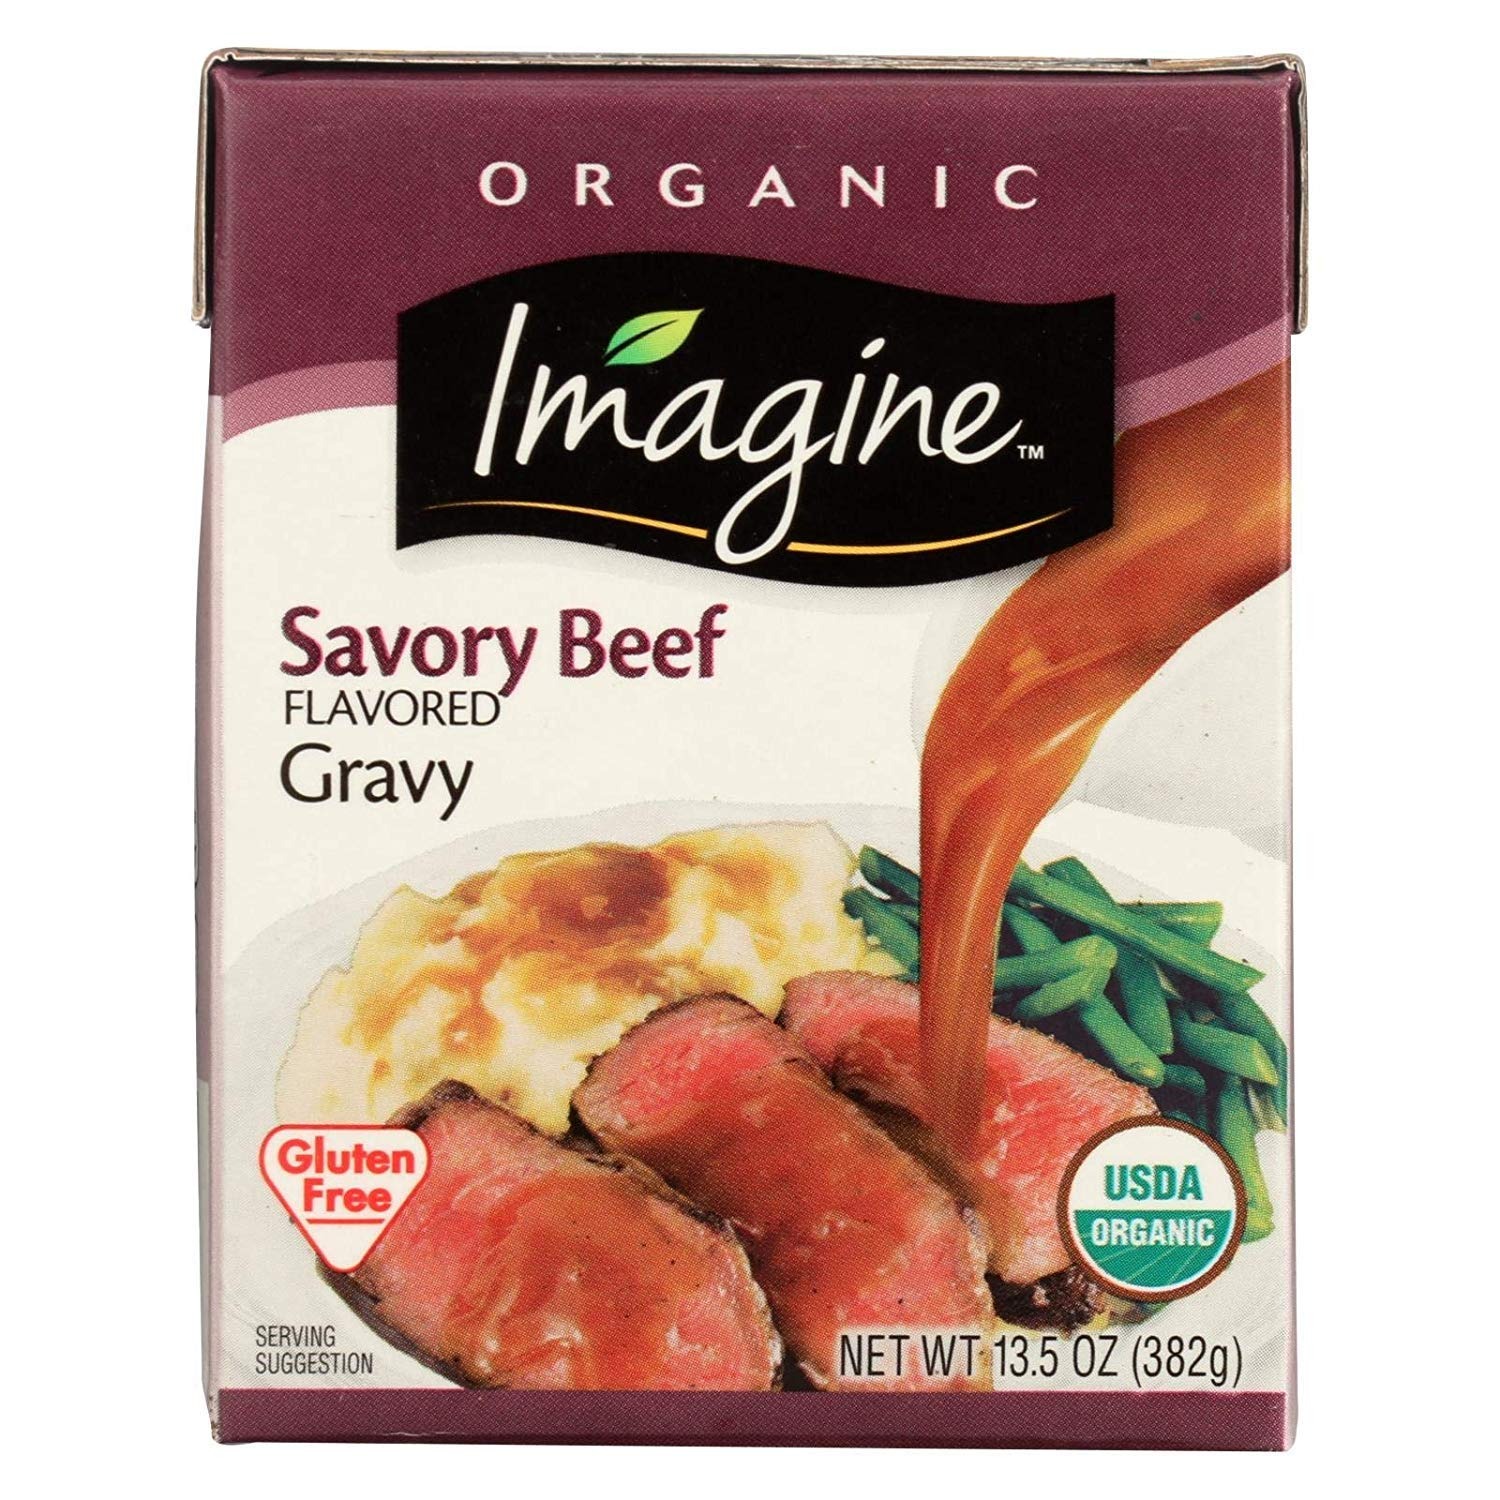
Item Name: IMAGINE GRAVY BEEF ORG 13.5 Ounce (Pack of 12)
Bullet Point 1: Product Type:Sauce
Bullet Point 2: Item Package Dimension:8.991 cm L X23.799 cm W X27.000 cm H
Bullet Point 3: Item Package Weight:4.604 kg
Bullet Point 4: These Are Beef Gravies
Value: 12.0
Unit: Count

Price: 61.99